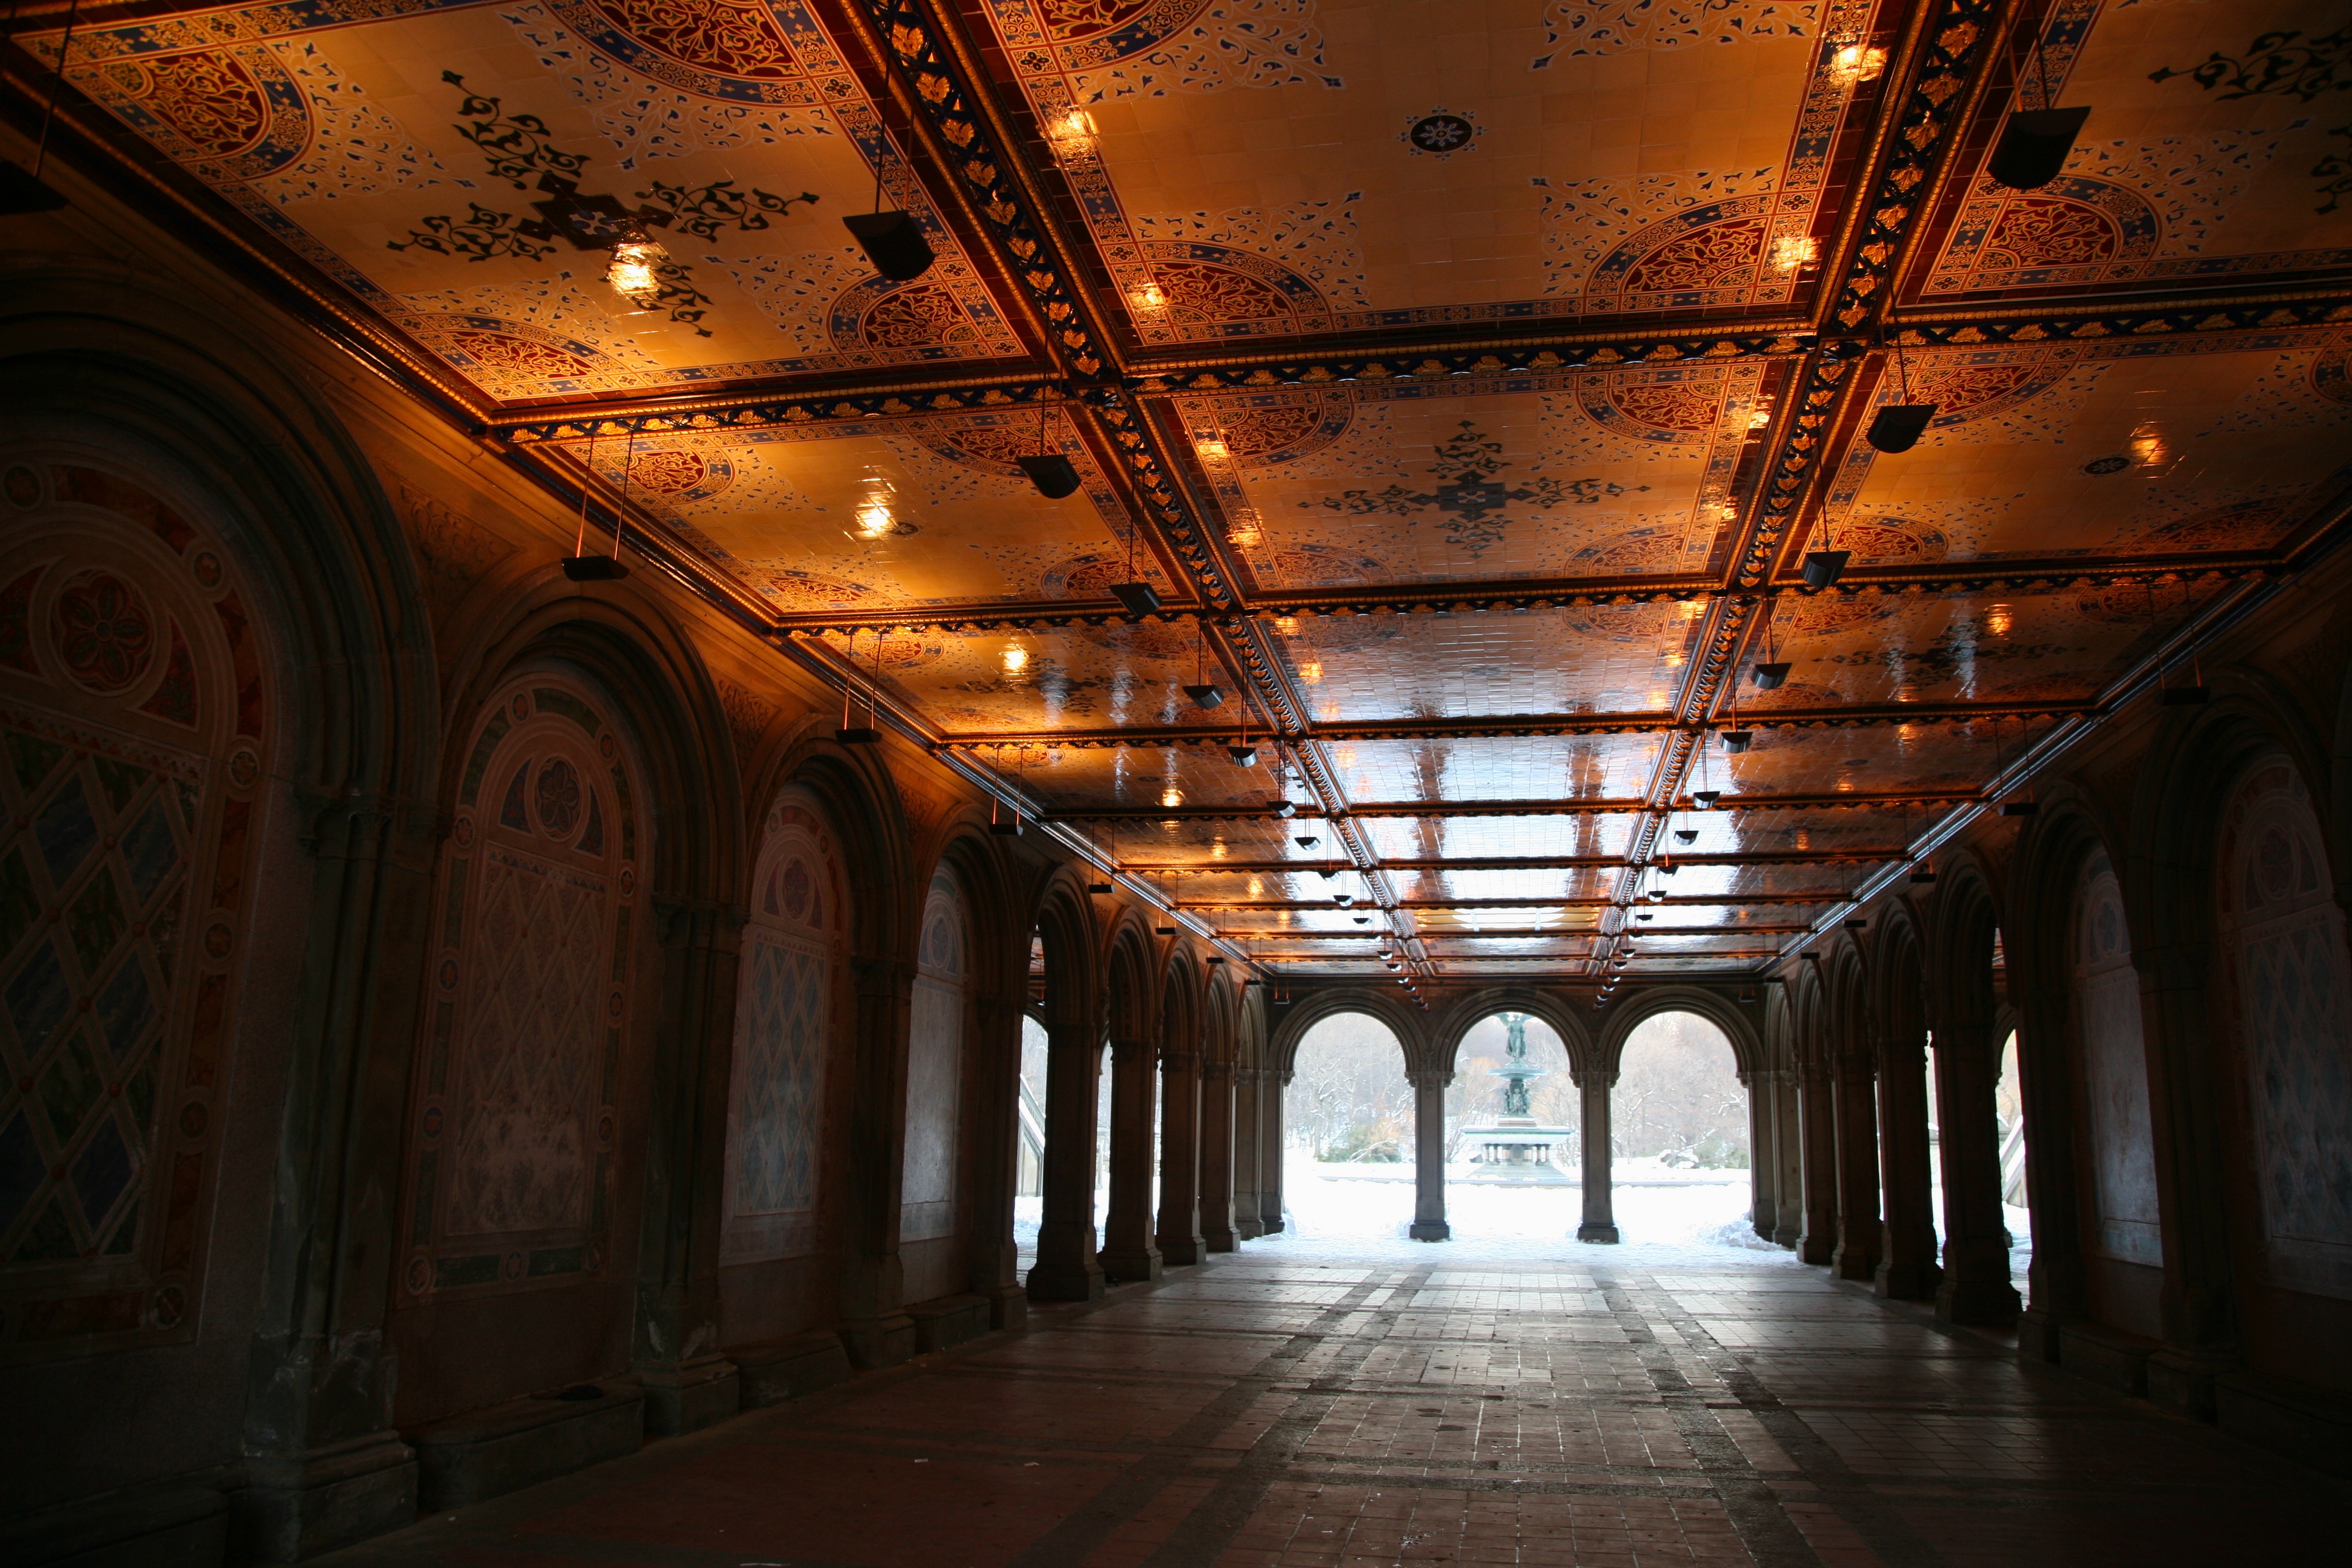
snow, light, architecture, building, manhattan, arch, nyc, hall, park, neige, newyork, newyorkcity, symmetry, ny, centralpark, arcade, bethesdaarcade, ancient history